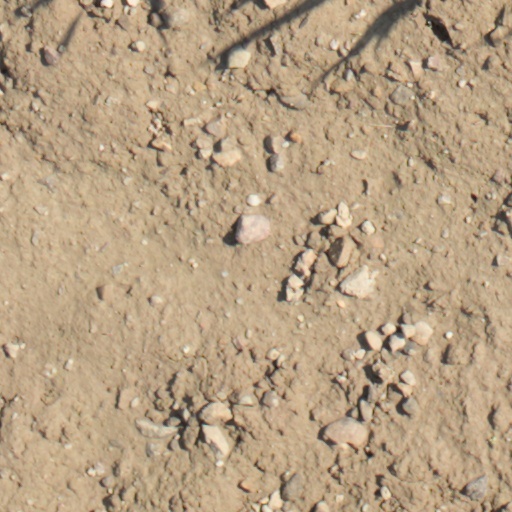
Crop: wheat